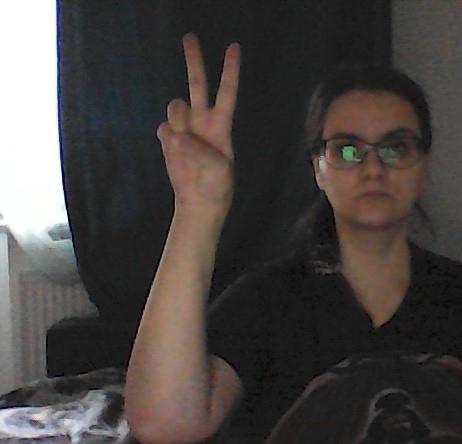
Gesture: peace